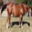
Label: horse